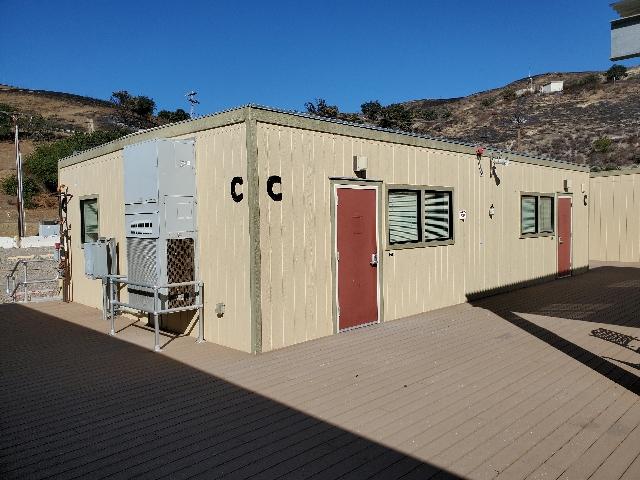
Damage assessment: no_damage